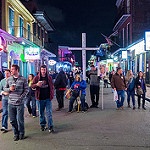
Label: street